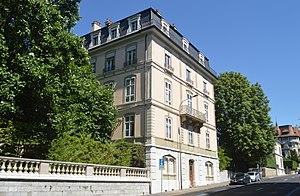
Les archives du Comité international de la Croix-Rouge ont été fondées en 1863 lors de la création du CICR. Elles sont conservées au siège de l'organisation internationale à Genève, en Suisse. Elles ont la double fonction de conserver aussi bien les archives courantes que les archives historiques. Les archives générales sont accessibles au public pour les années 1863 à 1975.